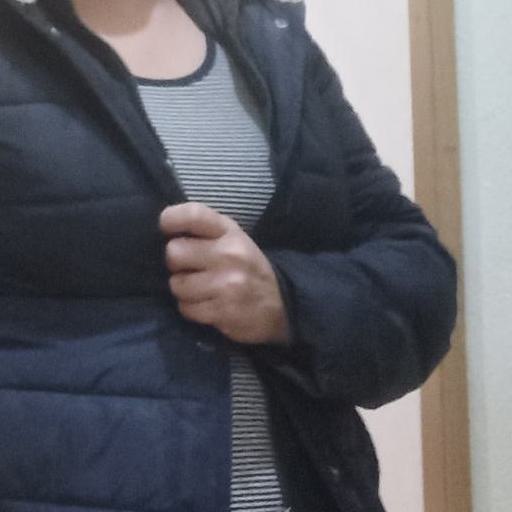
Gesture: no_gesture